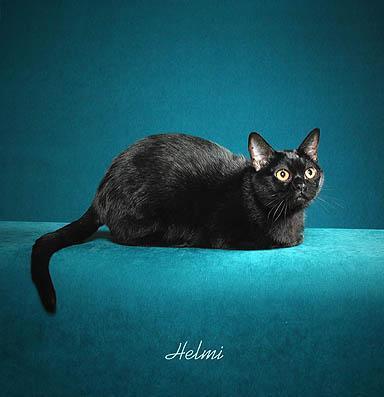
Bombay